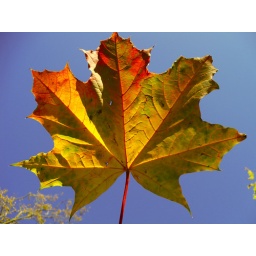
Picked up from the ground below my favourite maple tree this morning.